General Bronze Corporation

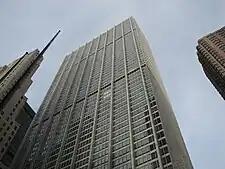
Looking up at Chase Manhattan Bank from the plaza

The vast aluminum windows manufactured by General Bronze on the east and west building walls are cantilevered beyond the structural steel columns and are supported within the light aluminum framework on double-hung aluminum sashes and fitted with blue-green heat-absorbing plate glass. The iconic building sits as a testament to world unity. Wallace Harrison "insisted that air-conditioning was its cornerstone, unlike Le Corbusier, who wanted windows that could be opened. General Bronze manufactured the windows from Harrison's innovative design, "a curtain wall catilevered two feet, nine inches, in front of the steel structure so that it formed a flush skin of blue-green Thermopane heat-absorbing glass, painted black on the inner face." The International Style design, much like the Seagram Building, "represented postwar (World War II) prosperity; for Europe it was a chance to rebuild; and for developing countries it stood for a brighter future.